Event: Ecuador Earthquake
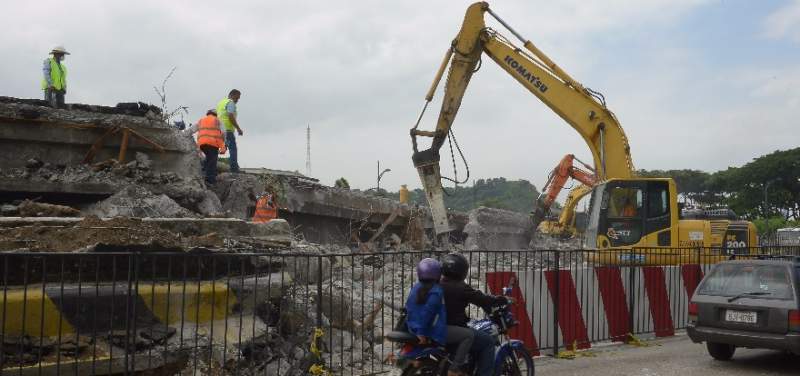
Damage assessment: damage